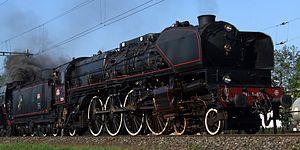
voyage spécial sur 19/09 2010, les deux super lokomotives le plus grand des locomotives à vapeur à main tiré en Europe SNCF 241.A.65 &amp